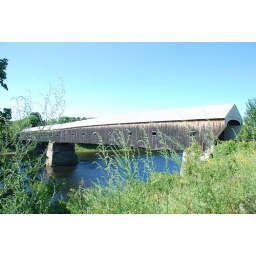
Cornish-Windsor Bridge: longest wooden covered bridge in the United States and the longest two-span covered bridge in the world